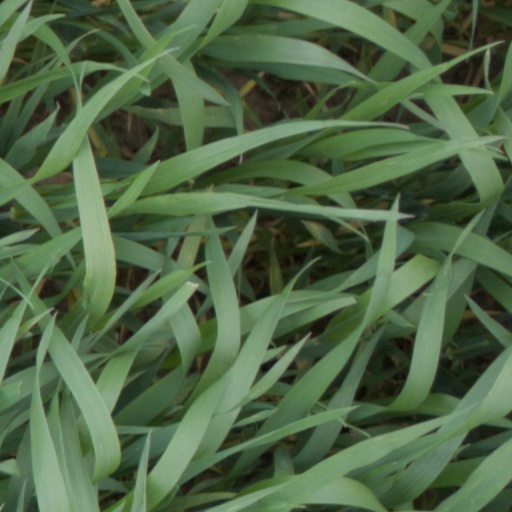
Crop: wheat